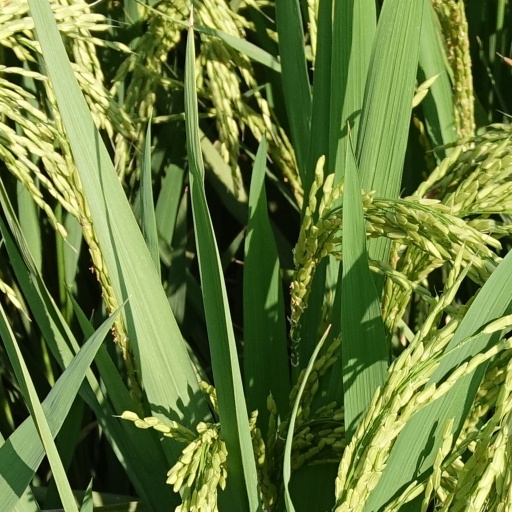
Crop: rice